Combination square

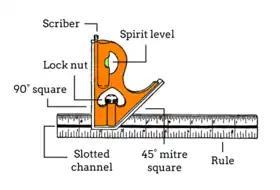
Labelled diagram of the standard head

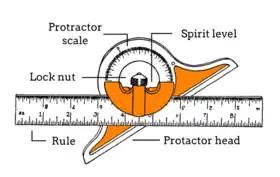
Labelled diagram of the protractor head

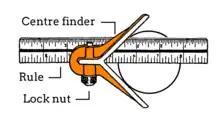
Labelled diagram of the centre finder head with a circle as an example

Though some earlier 19th century tools were called combination squares, the modern combination square was invented in the late 1870s by American inventor Laroy S. Starrett, and patented in 1879. In 1880 he founded the L. S. Starrett Company in Athol, Massachusetts, United States. The tool was originally designed for machinists, but over time became commonly used in other trades, such as woodworking.